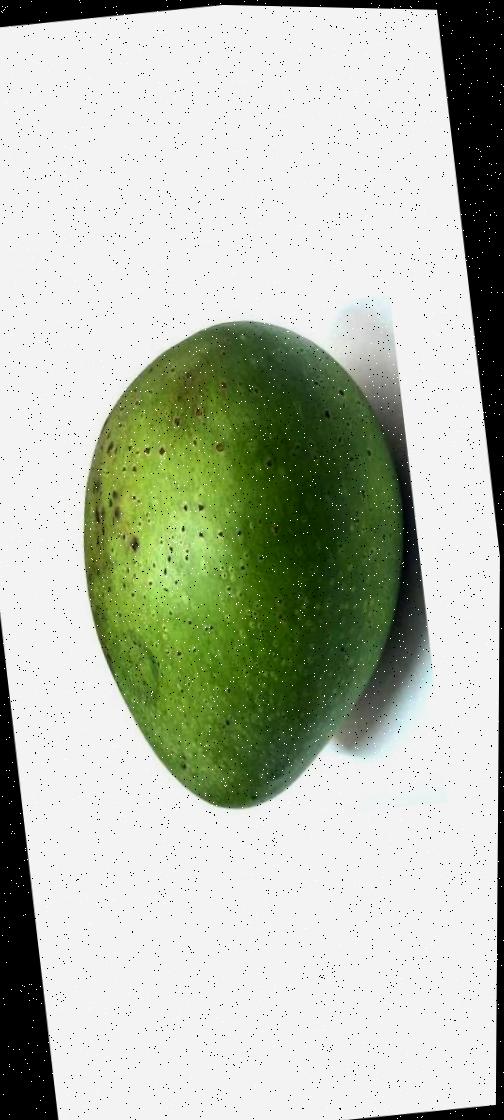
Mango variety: Ashshina Zhinuk